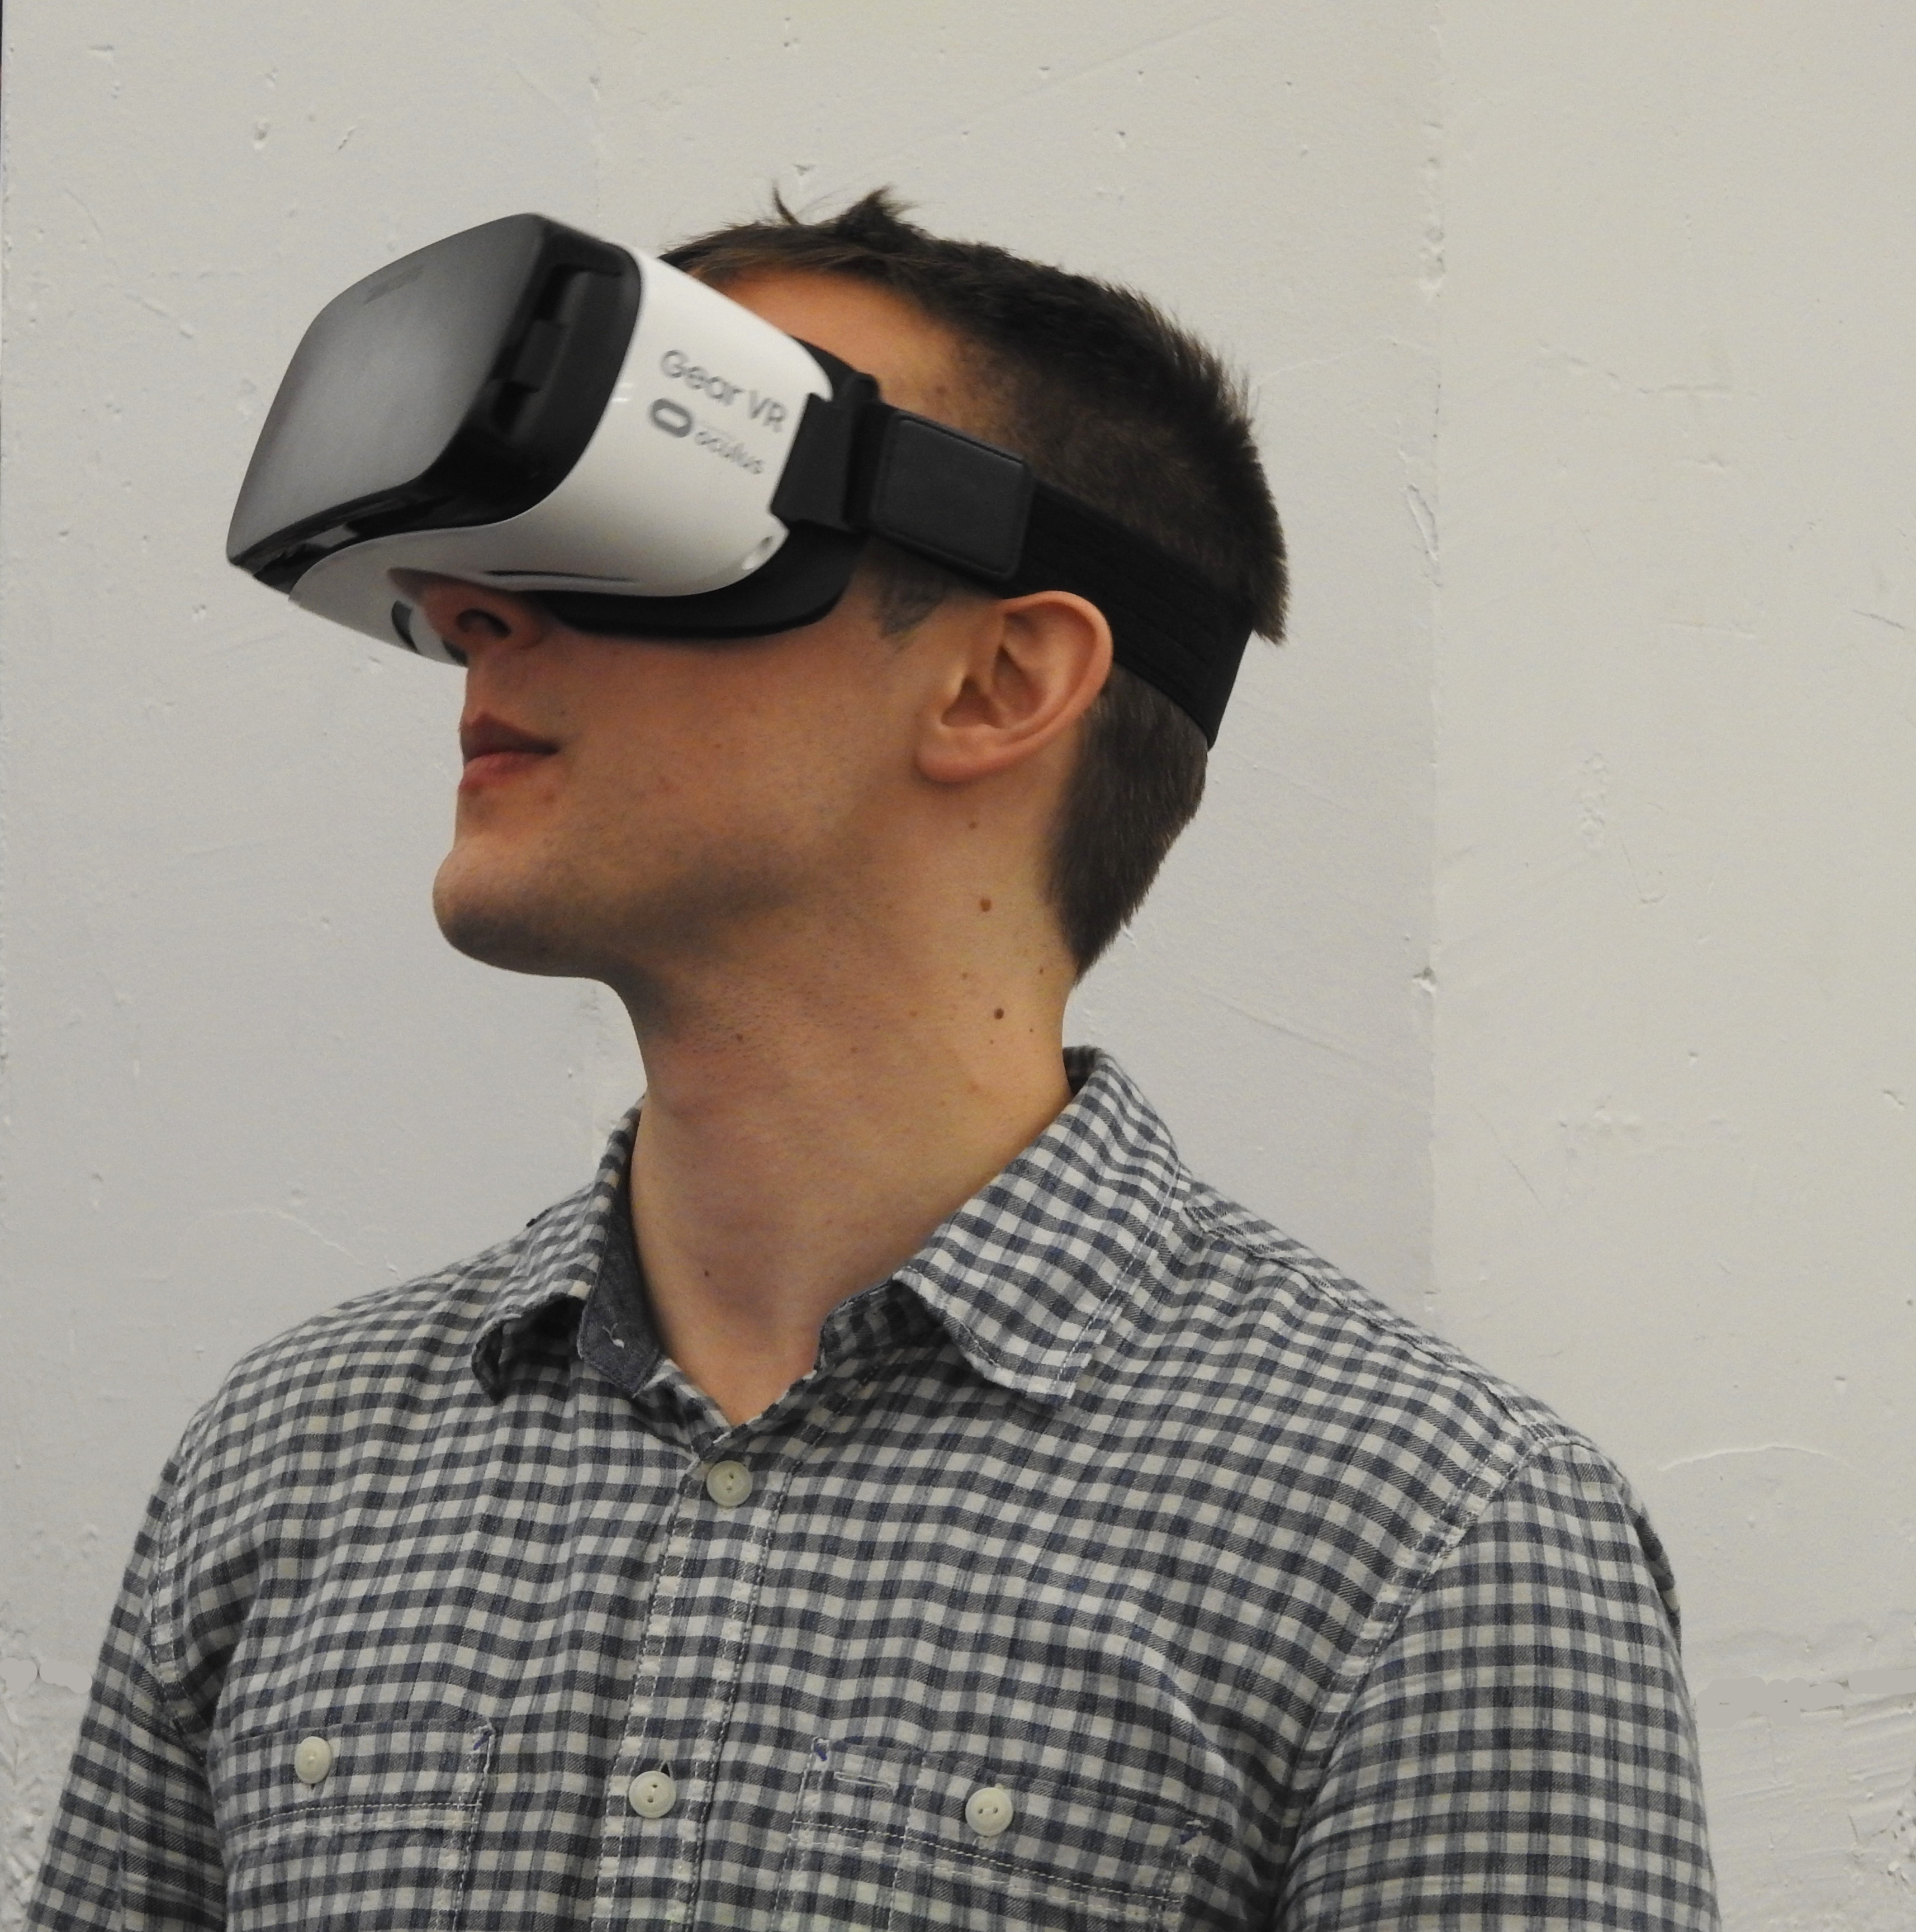
man, technology, hat, clothing, headgear, hairstyle, future, sunglasses, glasses, cap, head, eyewear, vr, virtual reality, samsung gear, facial hair